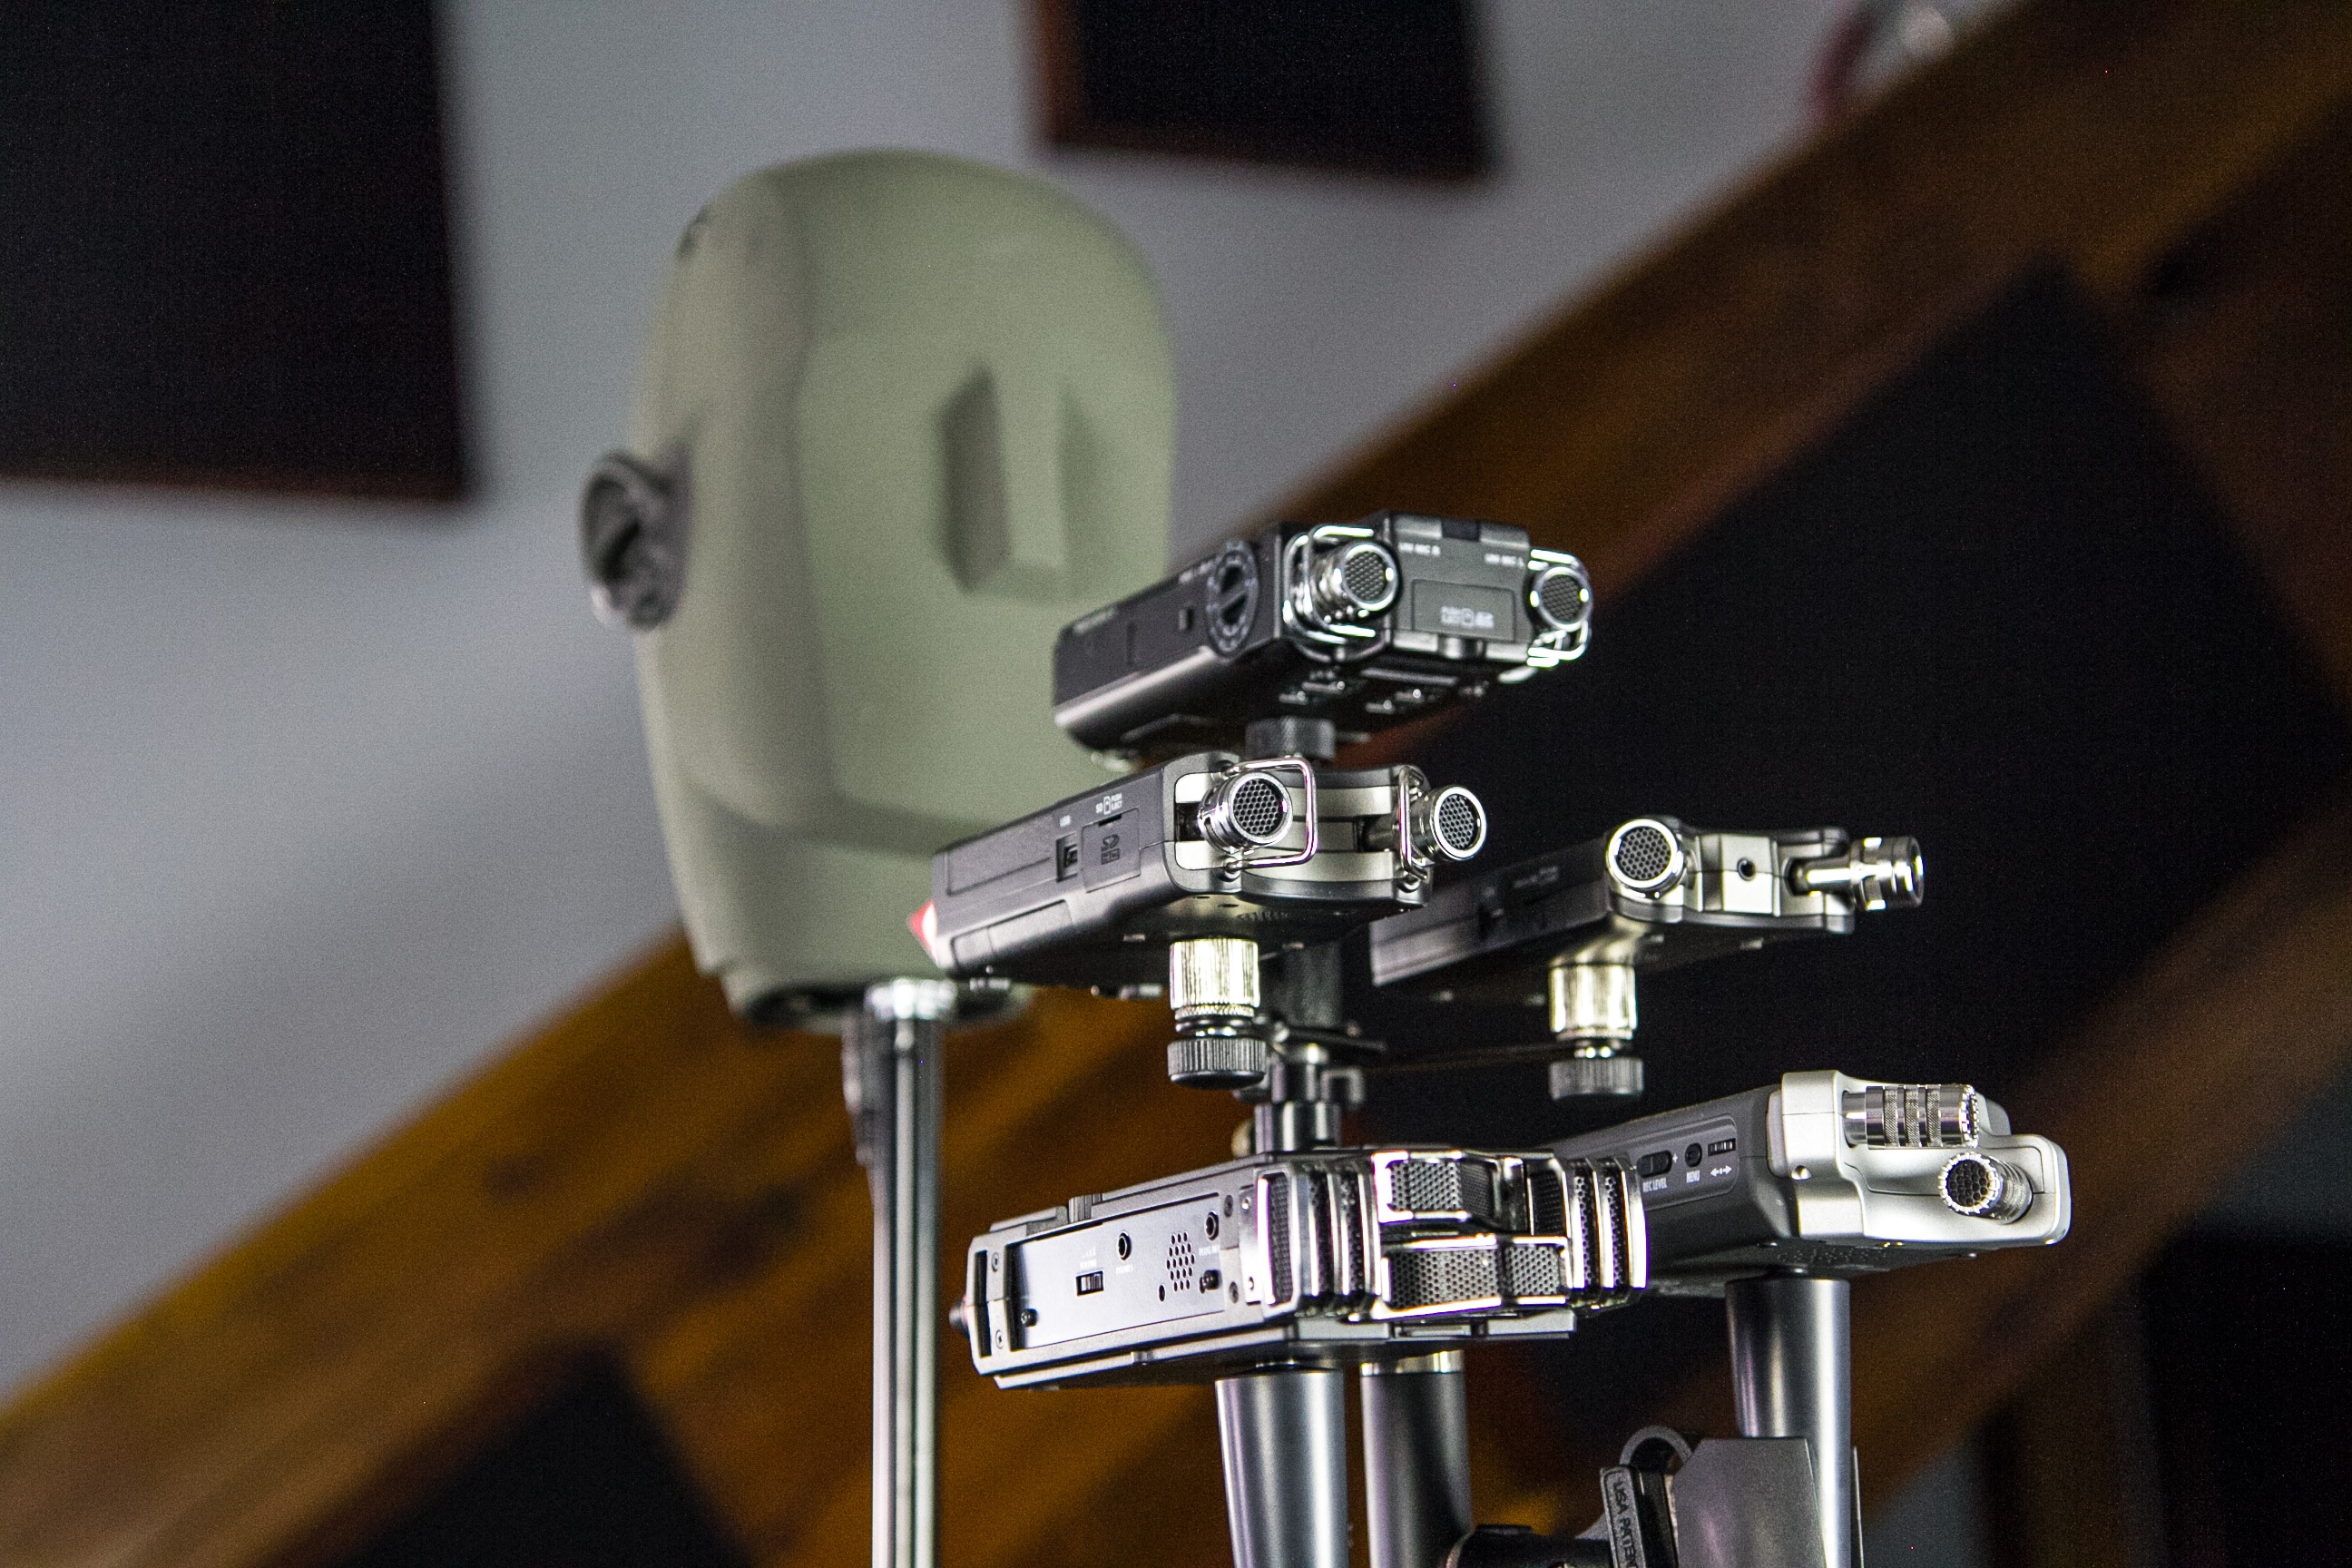
music, guitar, machine, drum, sewing machine, art, recording, audio, drums, skin head percussion instrument, optical instrument, dummy head, portable recorders, handheld recorders